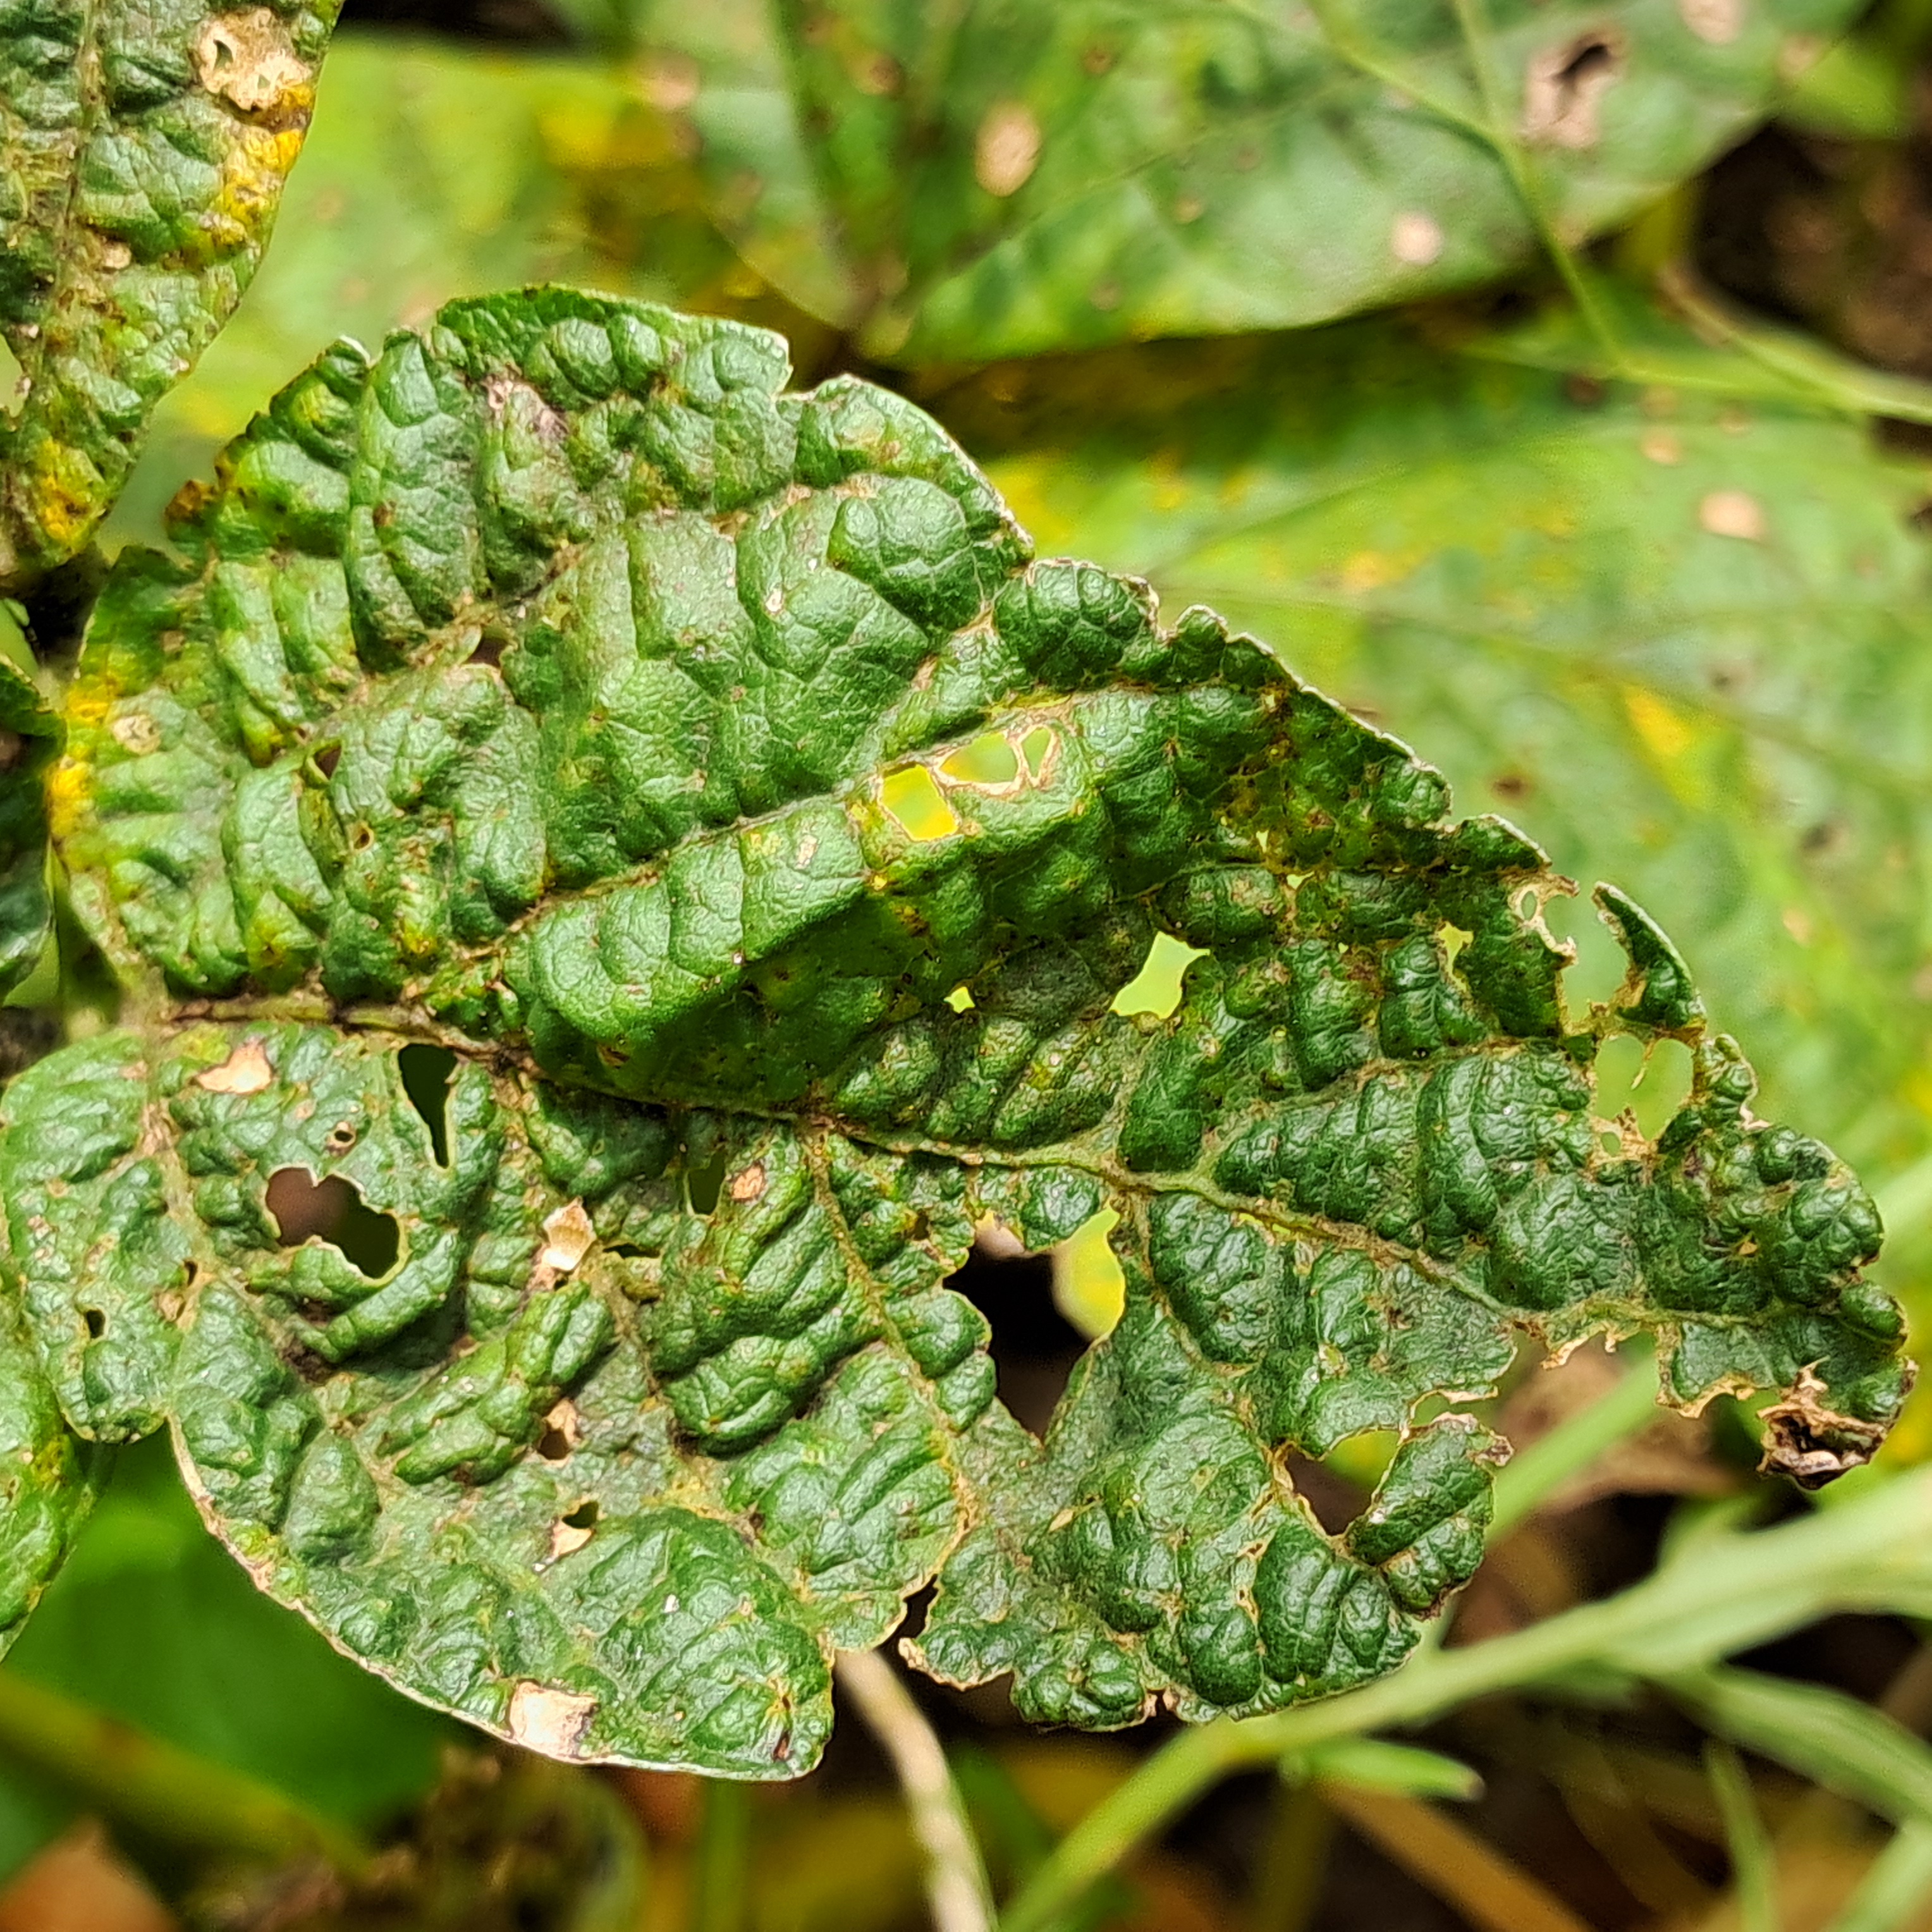
Label: Caterpillar_Semilooper_Pest